The Making of Me

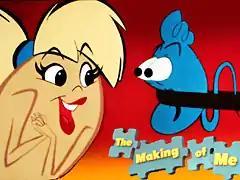

The Making of Me was a 1989 film about conception and birth directed by Glenn Gordon Caron and starring Martin Short. It was shown in the Wonders of Life pavilion at Walt Disney World Resort's Epcot when the pavilion was open. After closing in 2007, through 2018, the theater remained open during the International Food & Wine Festival; however, the film being shown was about food.